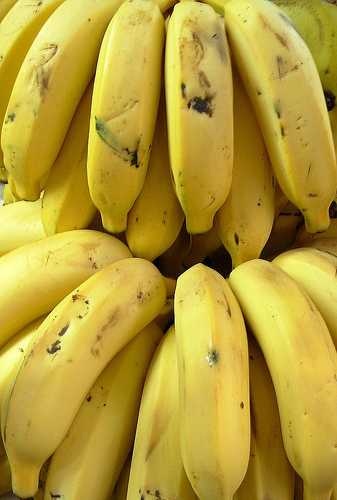
Label: Banana